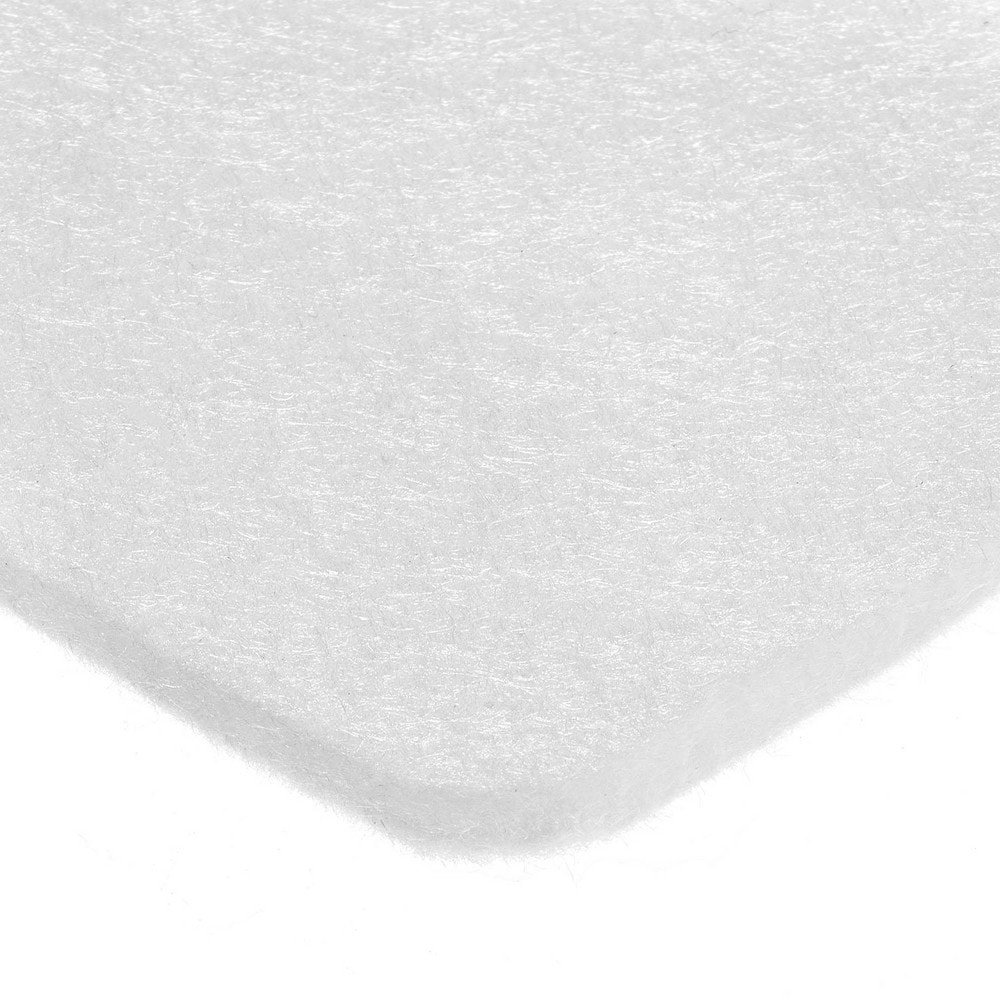
Brand: USA Sealing / Part #: BULK-FFS-PET-20
Item #: 88033139 Brand: USA Sealing Model #: BULK-FFS-PET-20 Product Specifications Material Polyester Length Type Stock Length Color White Overall Thickness 0.080 in Overall Length 25.00 Overall Width 72 Material Grade Filter Backing Type Non-Adhesive Density 1 Maximum Temperature 300 ?F Wool Fiber Content 0
Brand: USA Sealing
Category: Home & Garden > Kitchen & Dining > Kitchen Appliance Accessories > Freezer Accessories > Freezer Door Gaskets